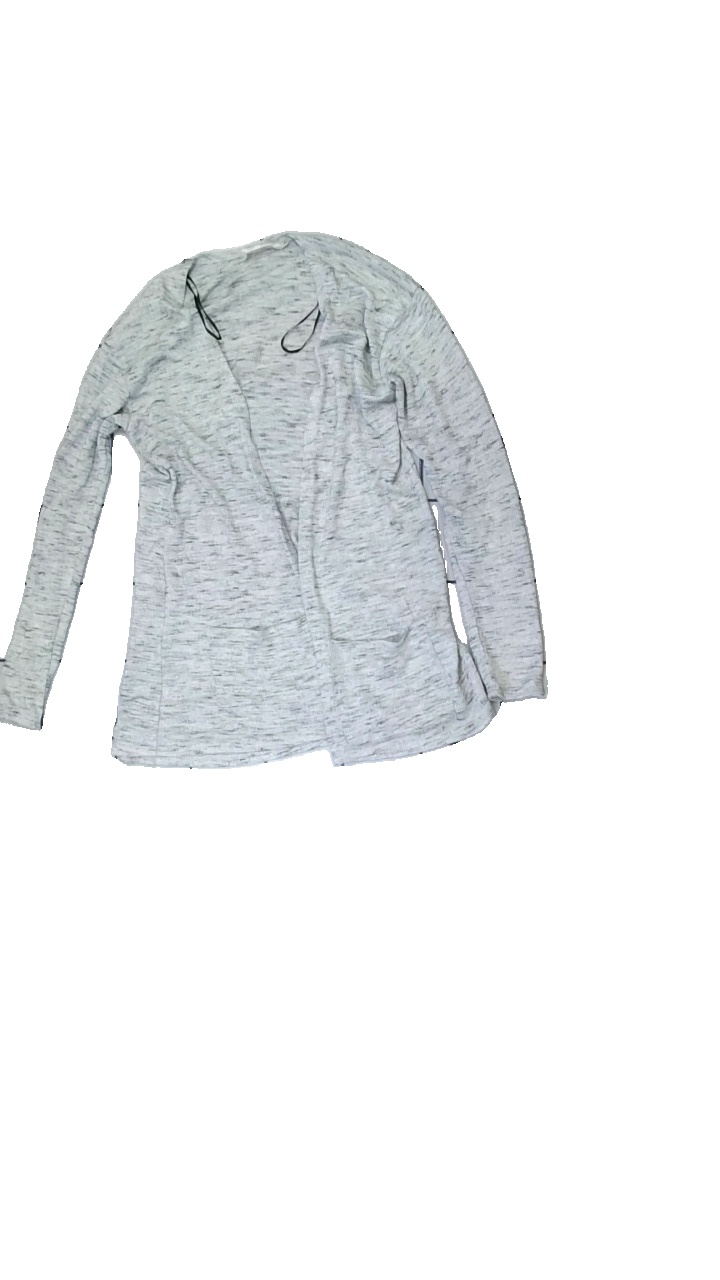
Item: Cardigan (Children)
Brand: H&m
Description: grey cardigan with metallic thread
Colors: Grey
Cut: Regular
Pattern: Metallic
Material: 75% Viscose 25% Polyester
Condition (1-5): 5
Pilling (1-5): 5
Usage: Reuse
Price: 50-100